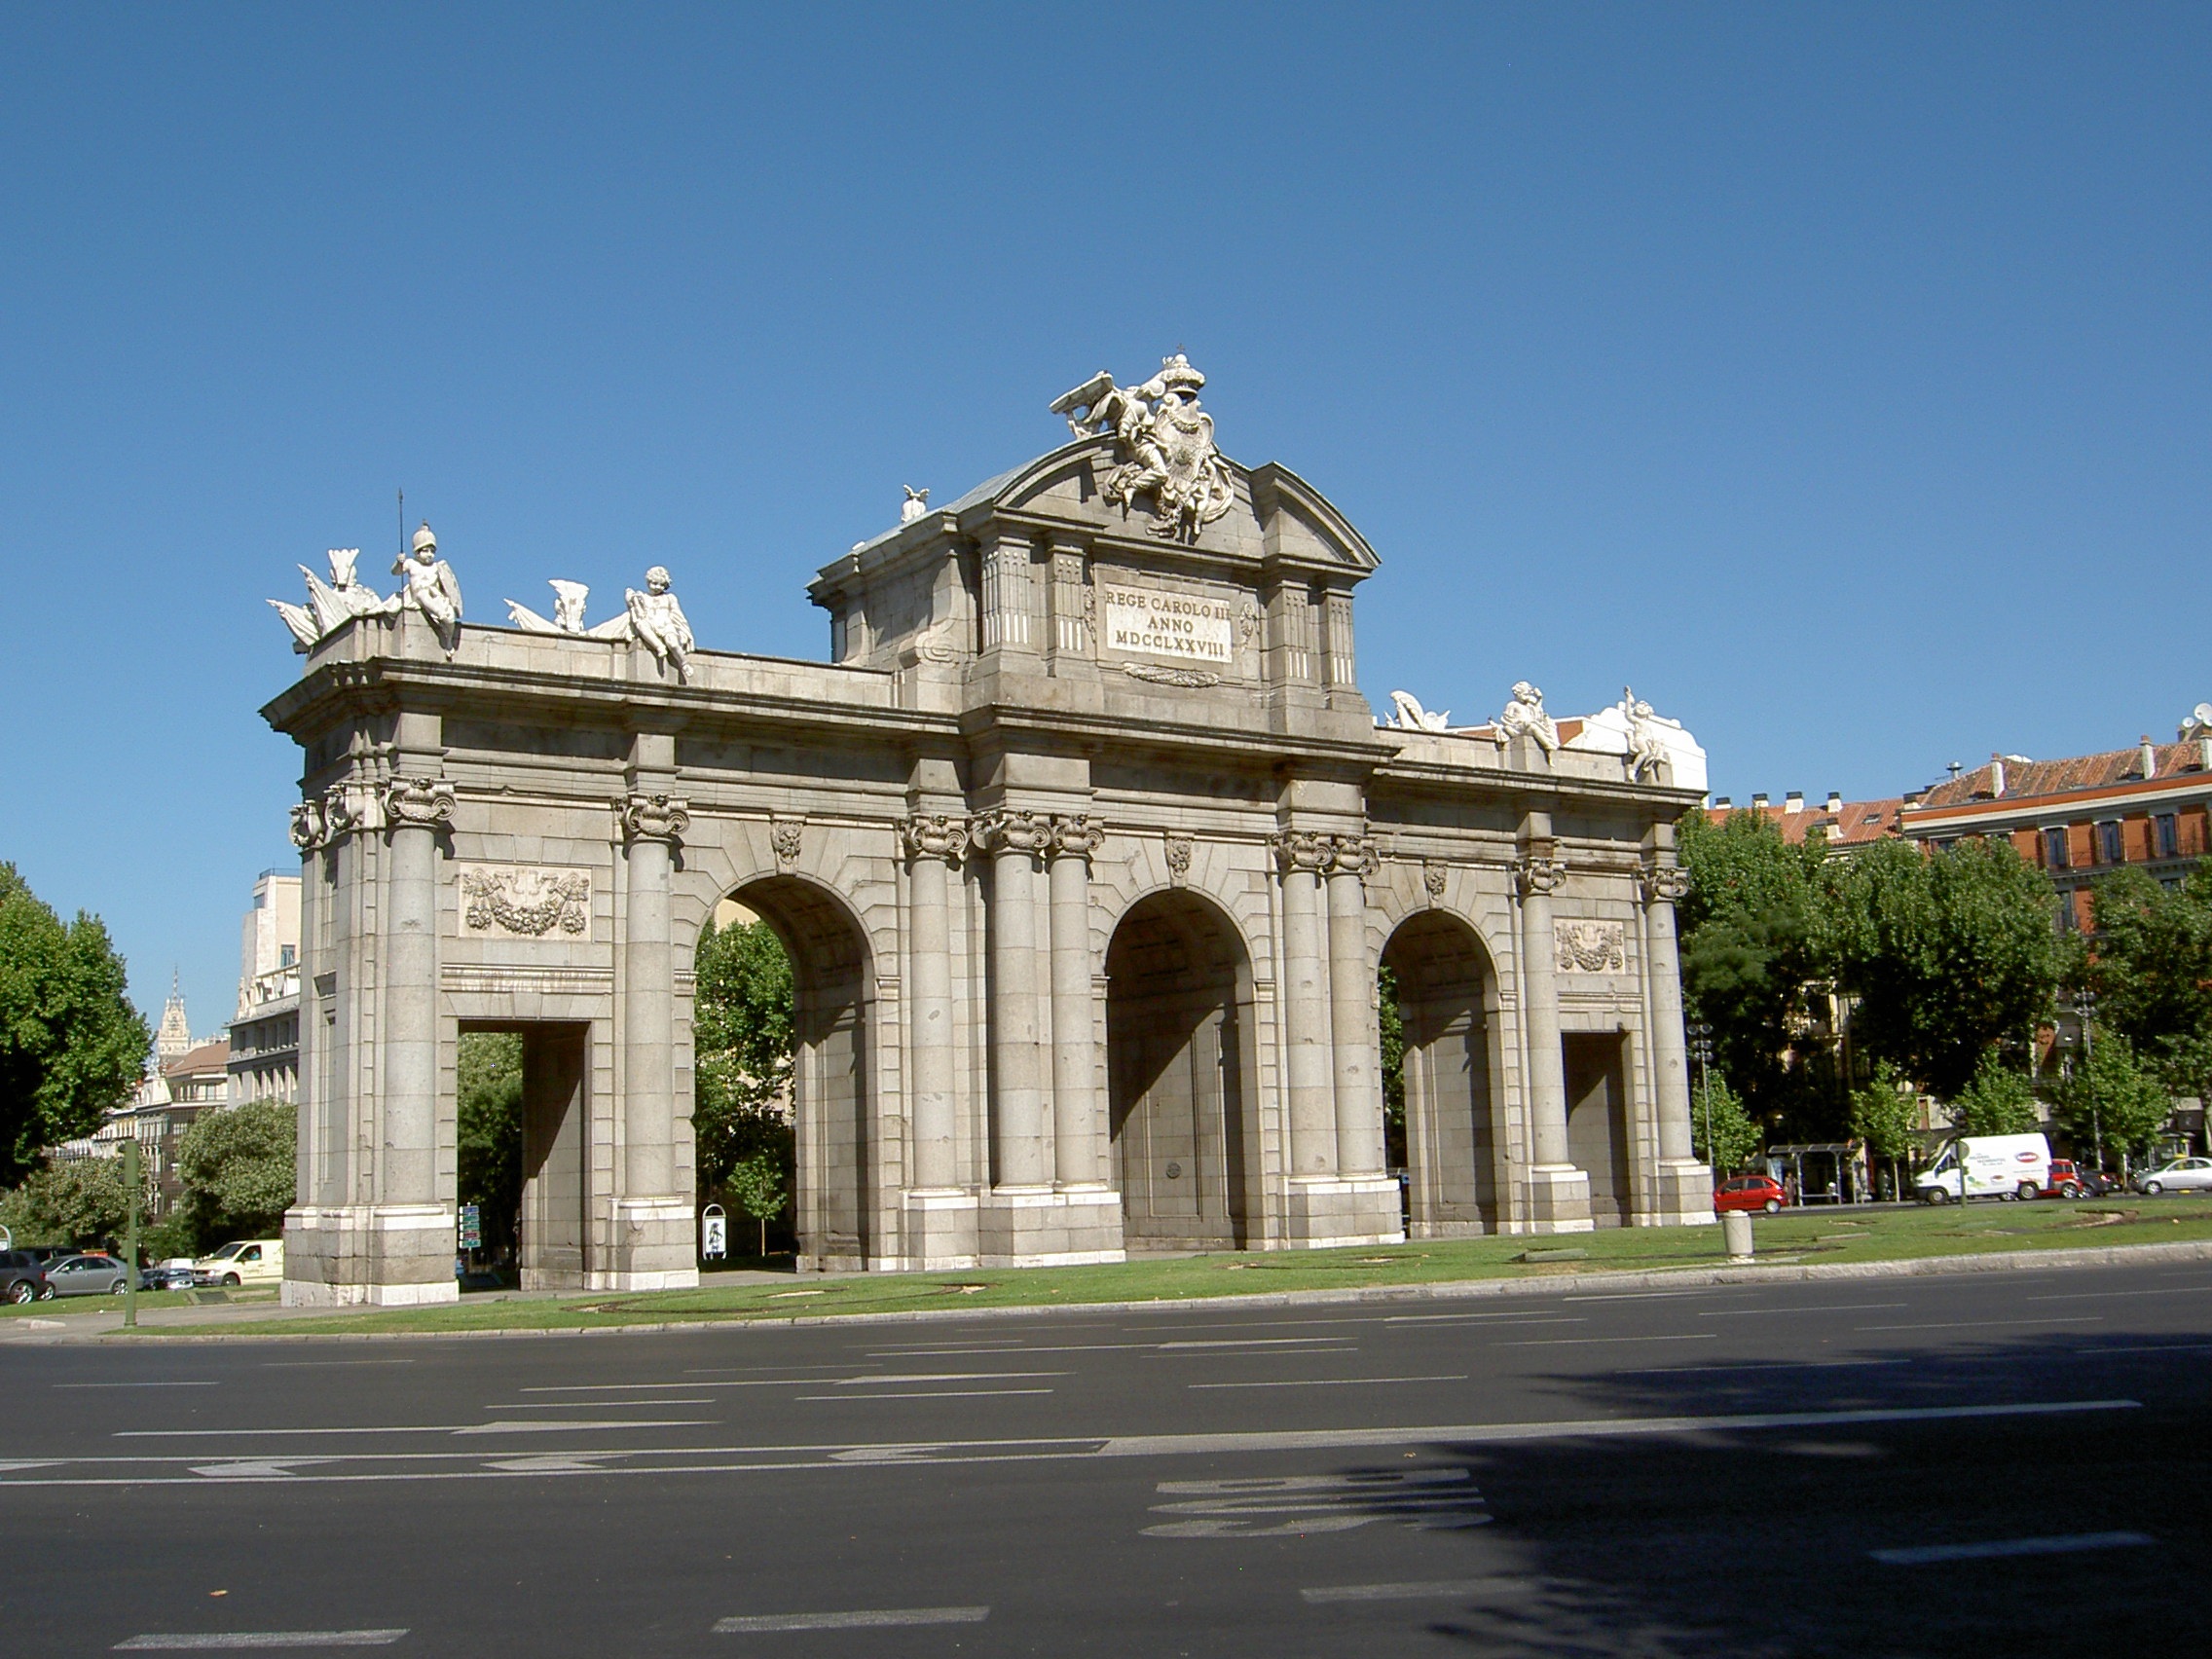
architecture, building, palace, monument, arch, plaza, landmark, spain, madrid, town square, historic site, triumphal arch, ancient roman architecture